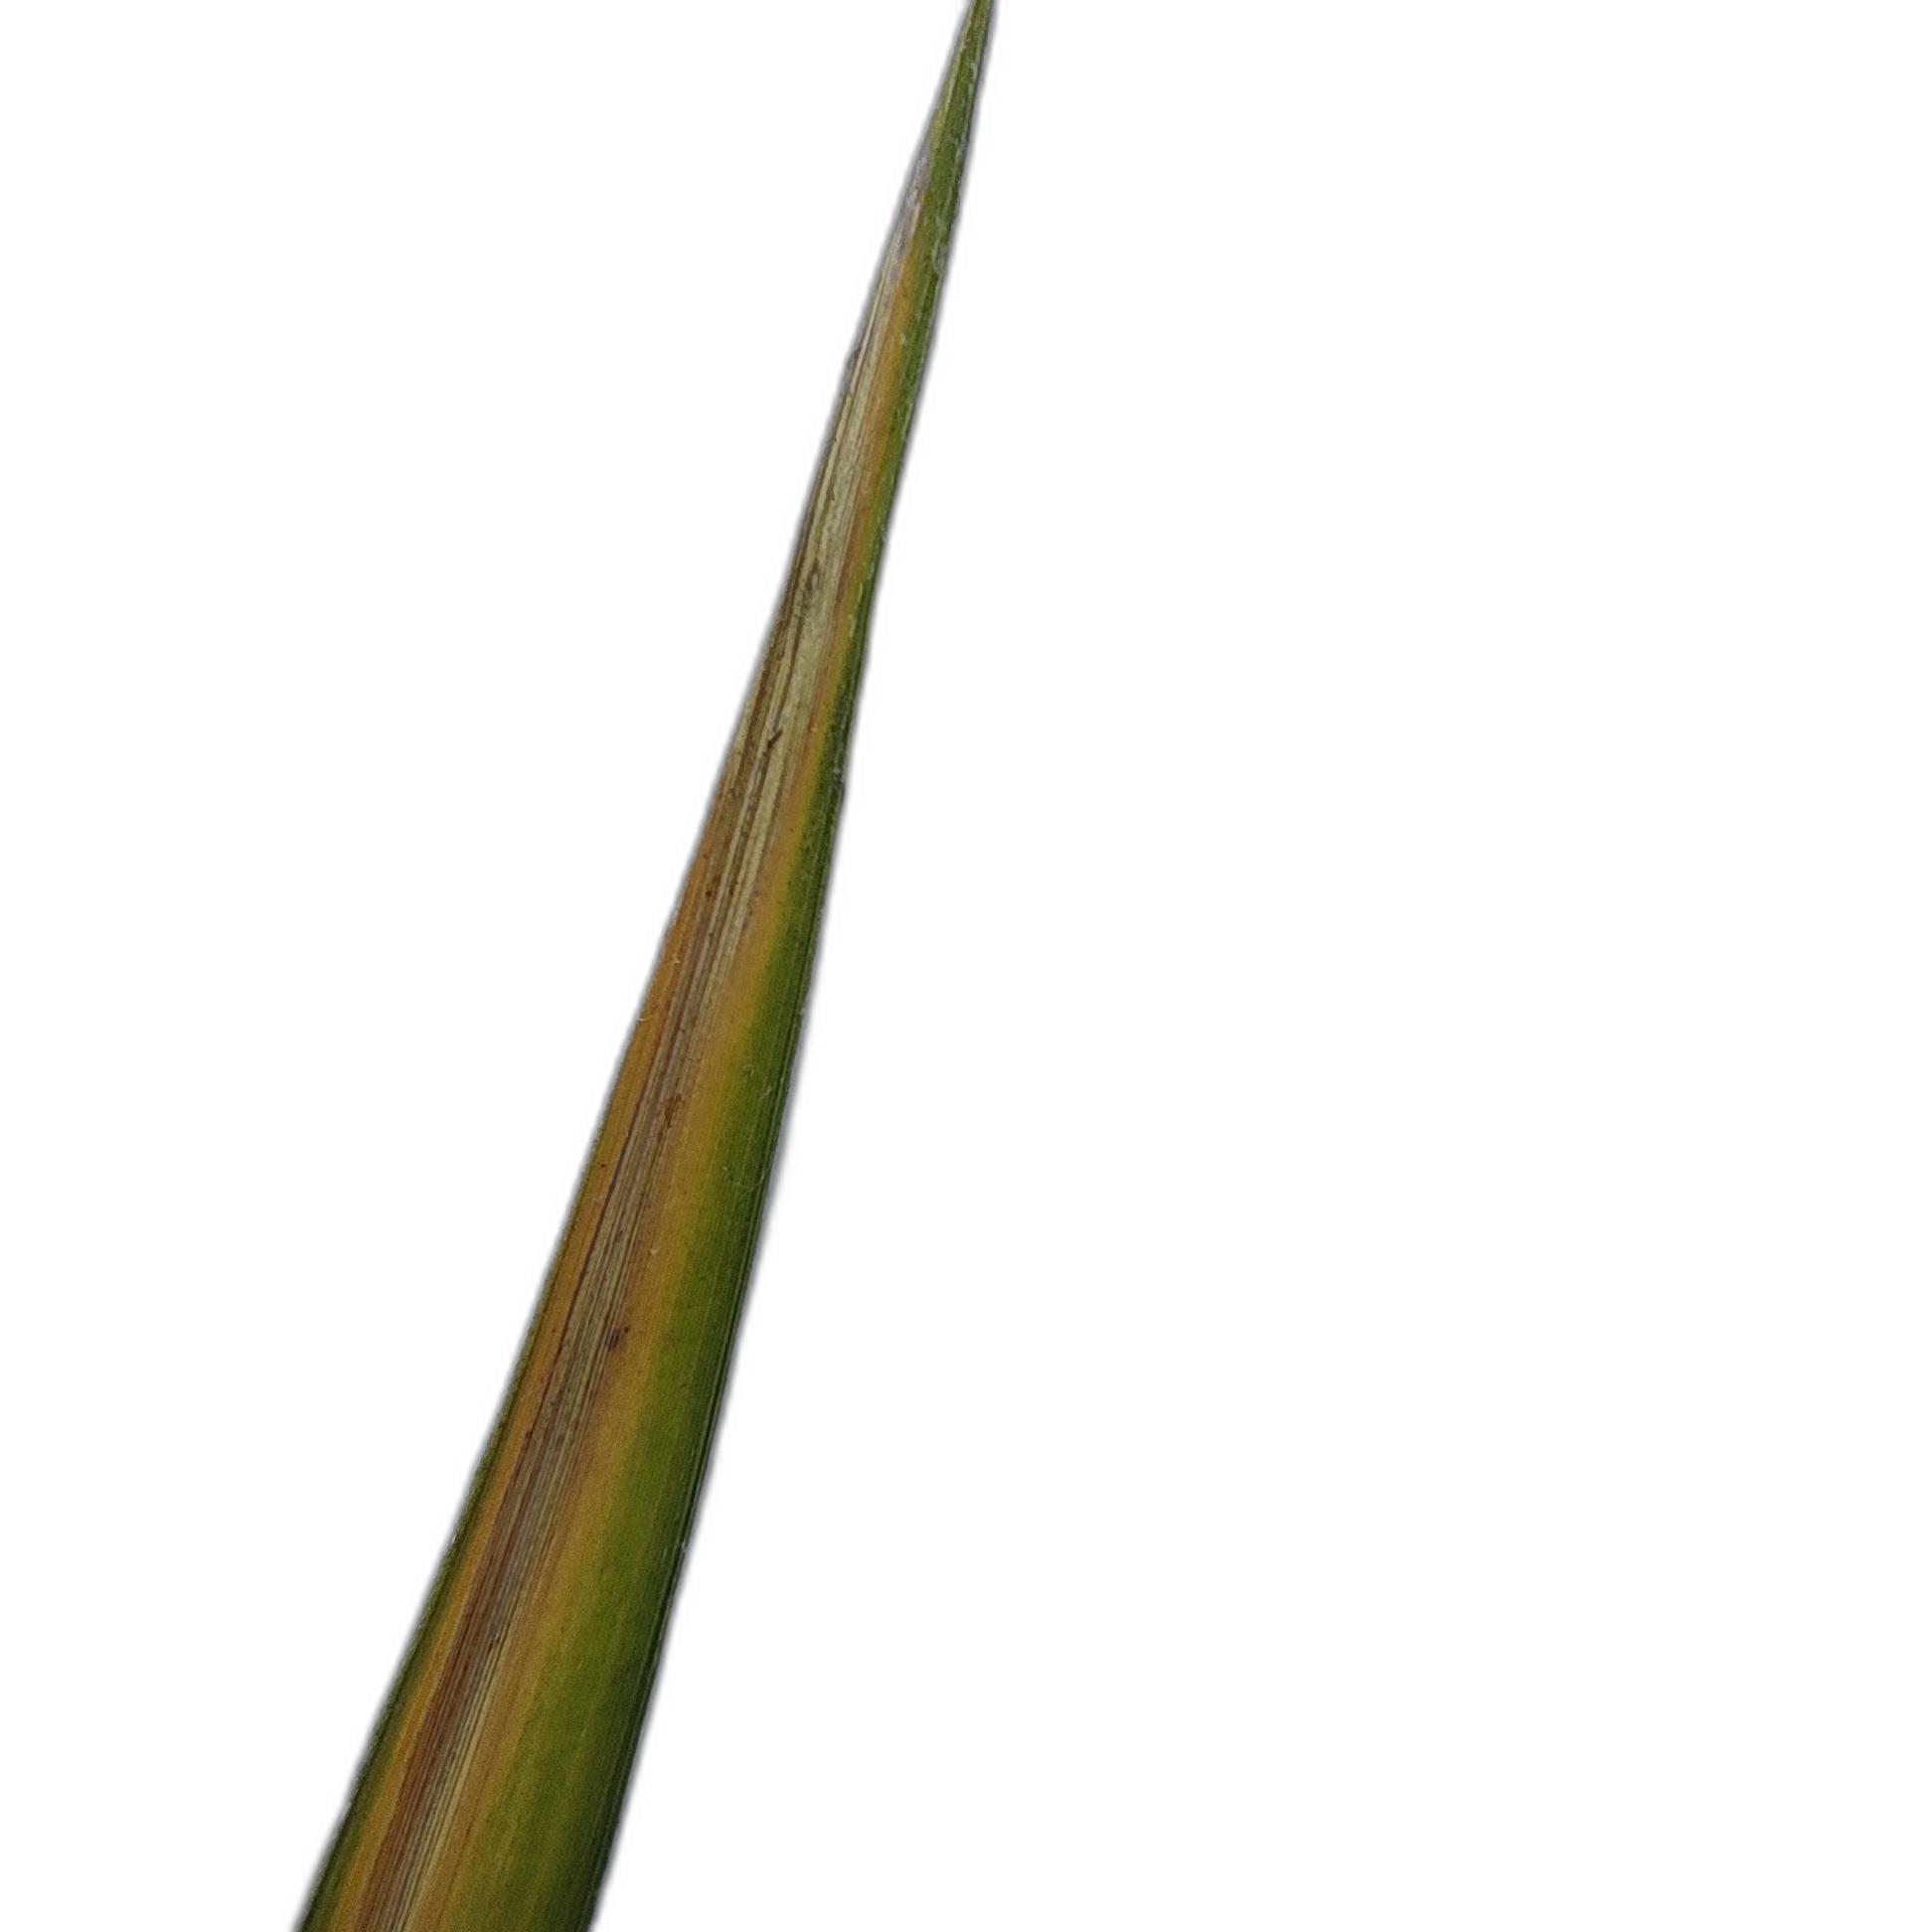
Label: Rice Stripes